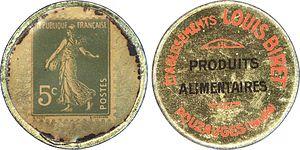
Un timbre-monnaie est un timbre-poste utilisé comme monnaie de nécessité, c'est-à-dire pour le paiement de biens et services autres que l'affranchissement postal, quand la monnaie officielle vient à manquer.